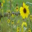
Label: sunflower